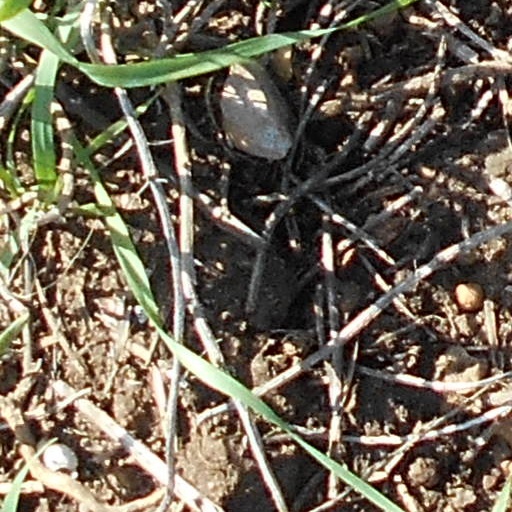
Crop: wheat